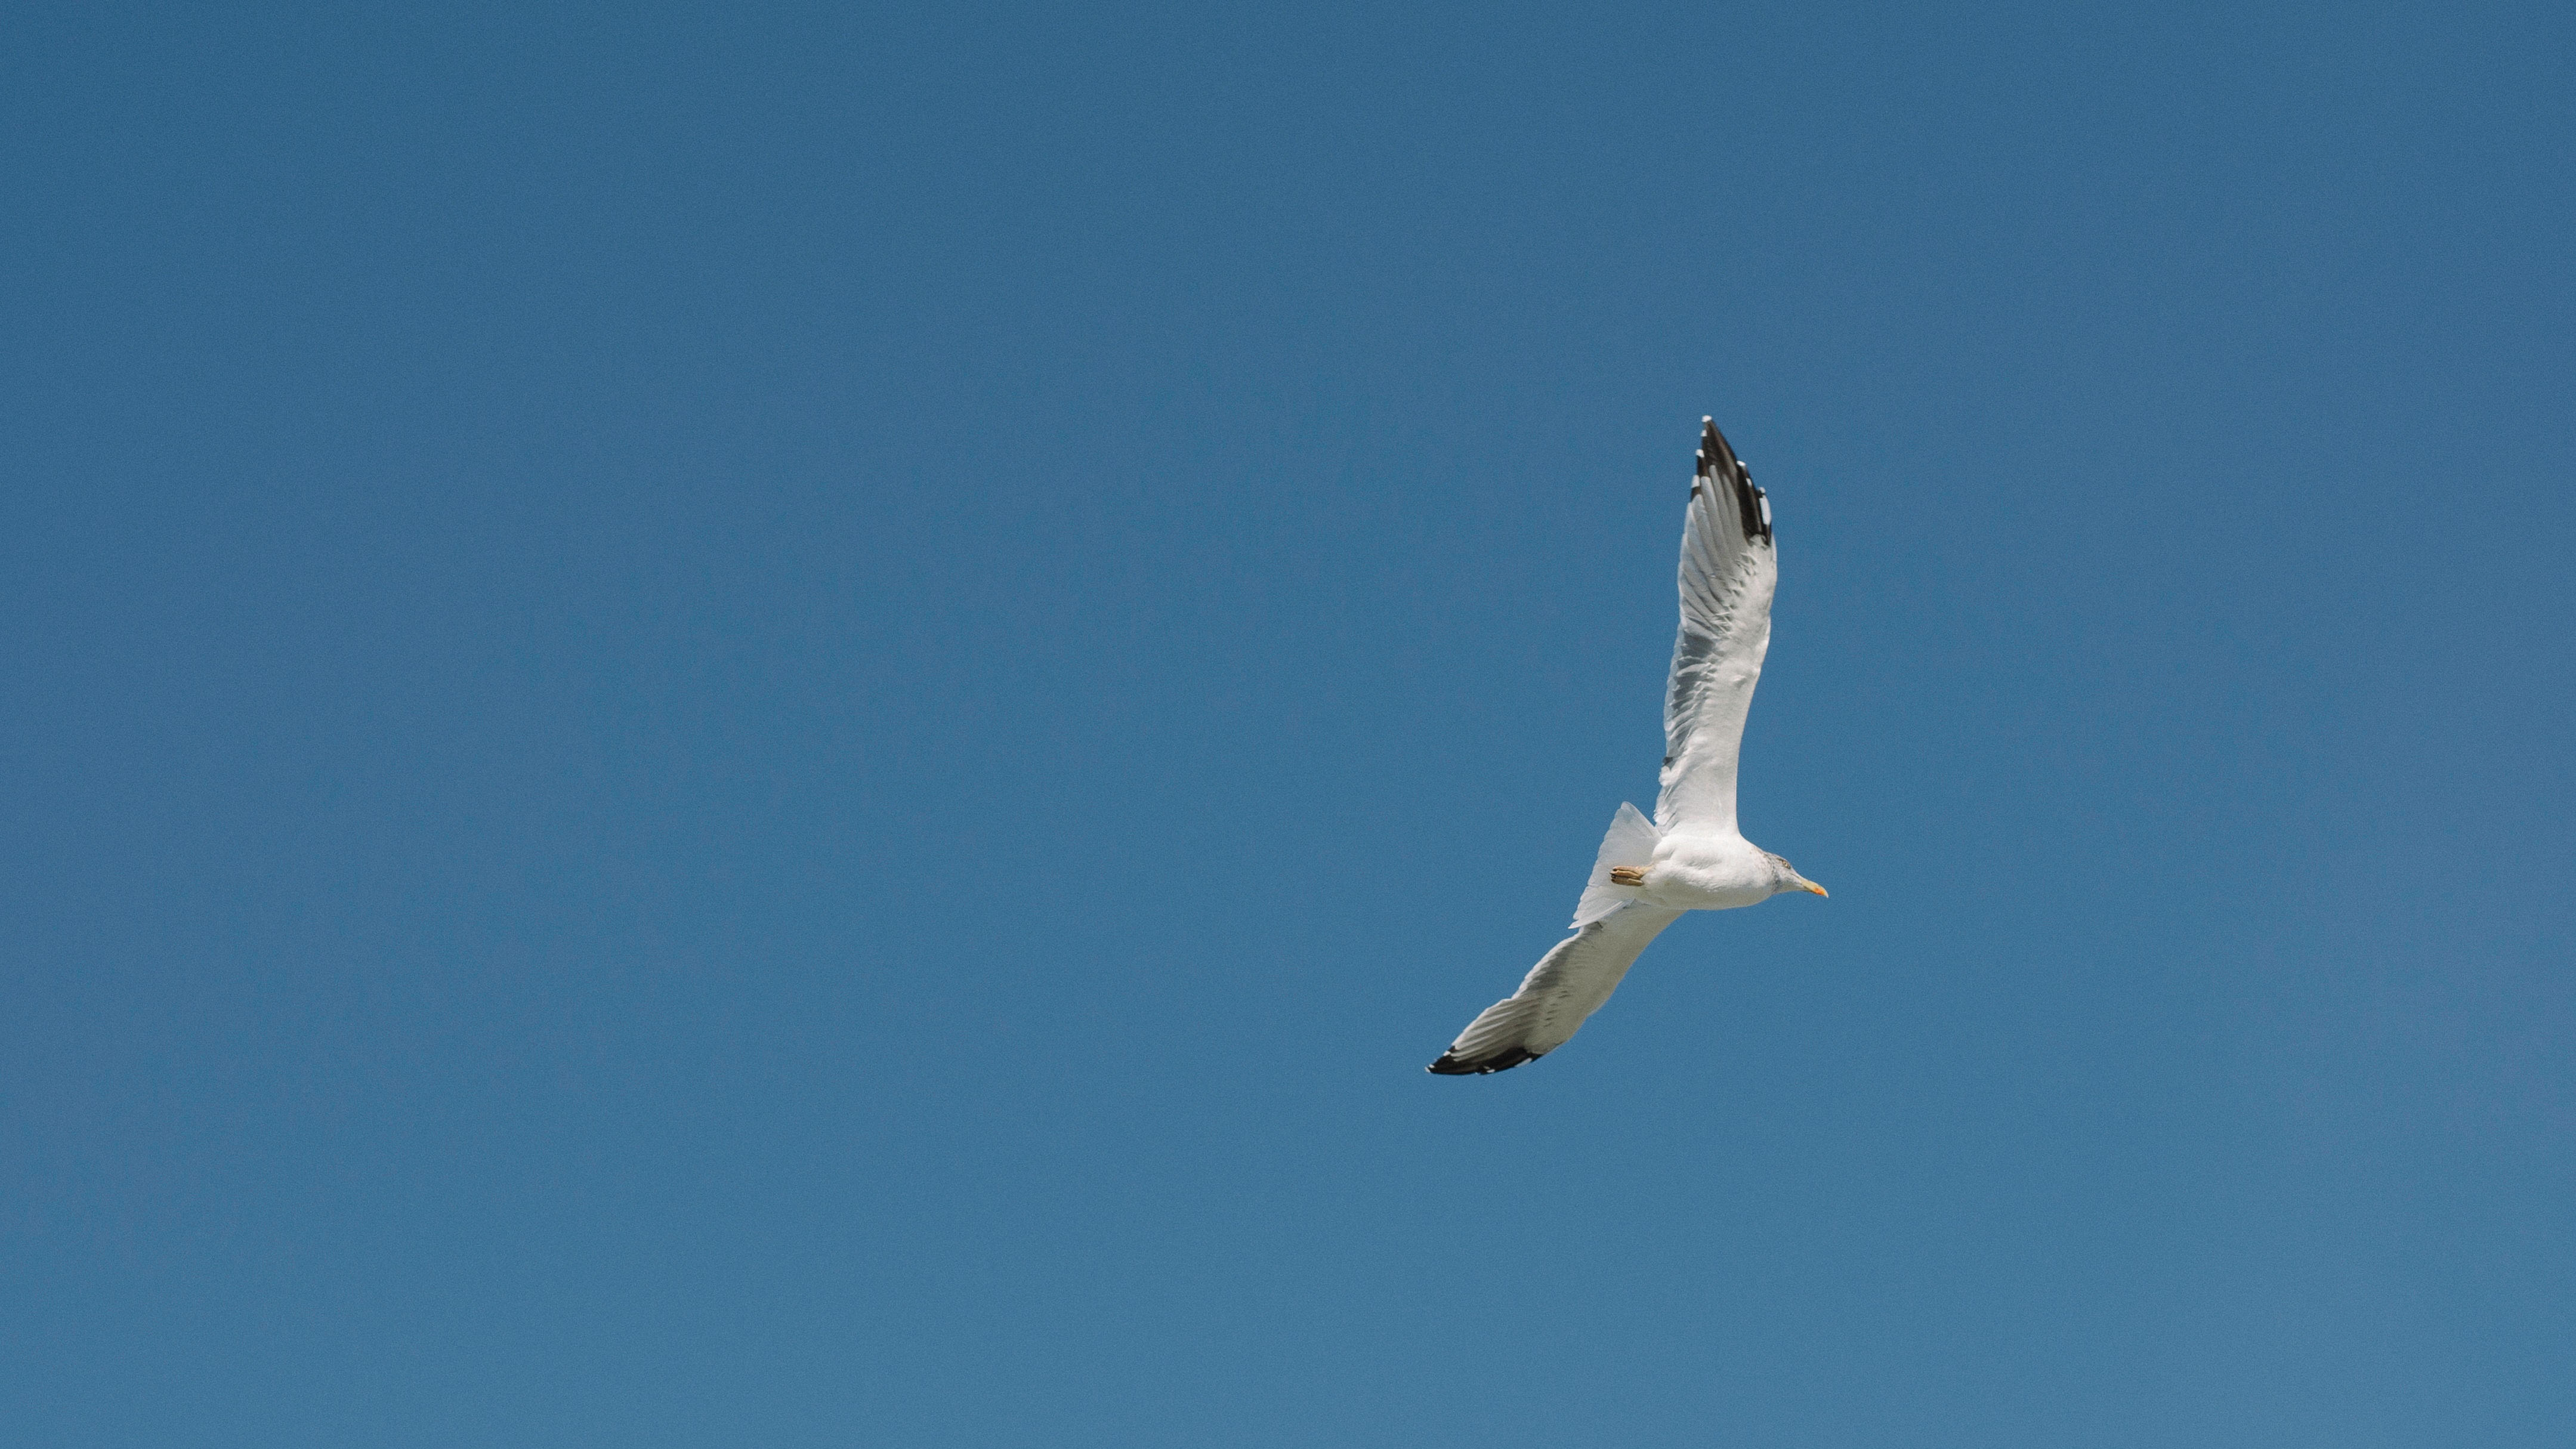
bird, wing, sky, seabird, gull, flight, atmosphere of earth